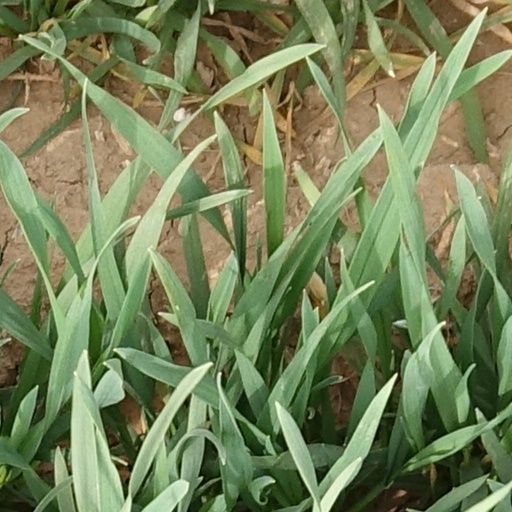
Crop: wheat